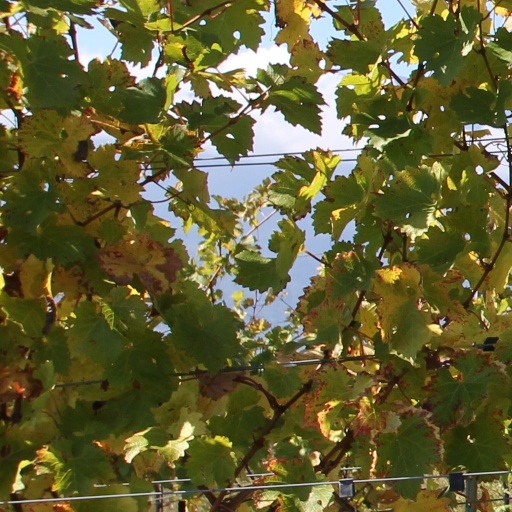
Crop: grape